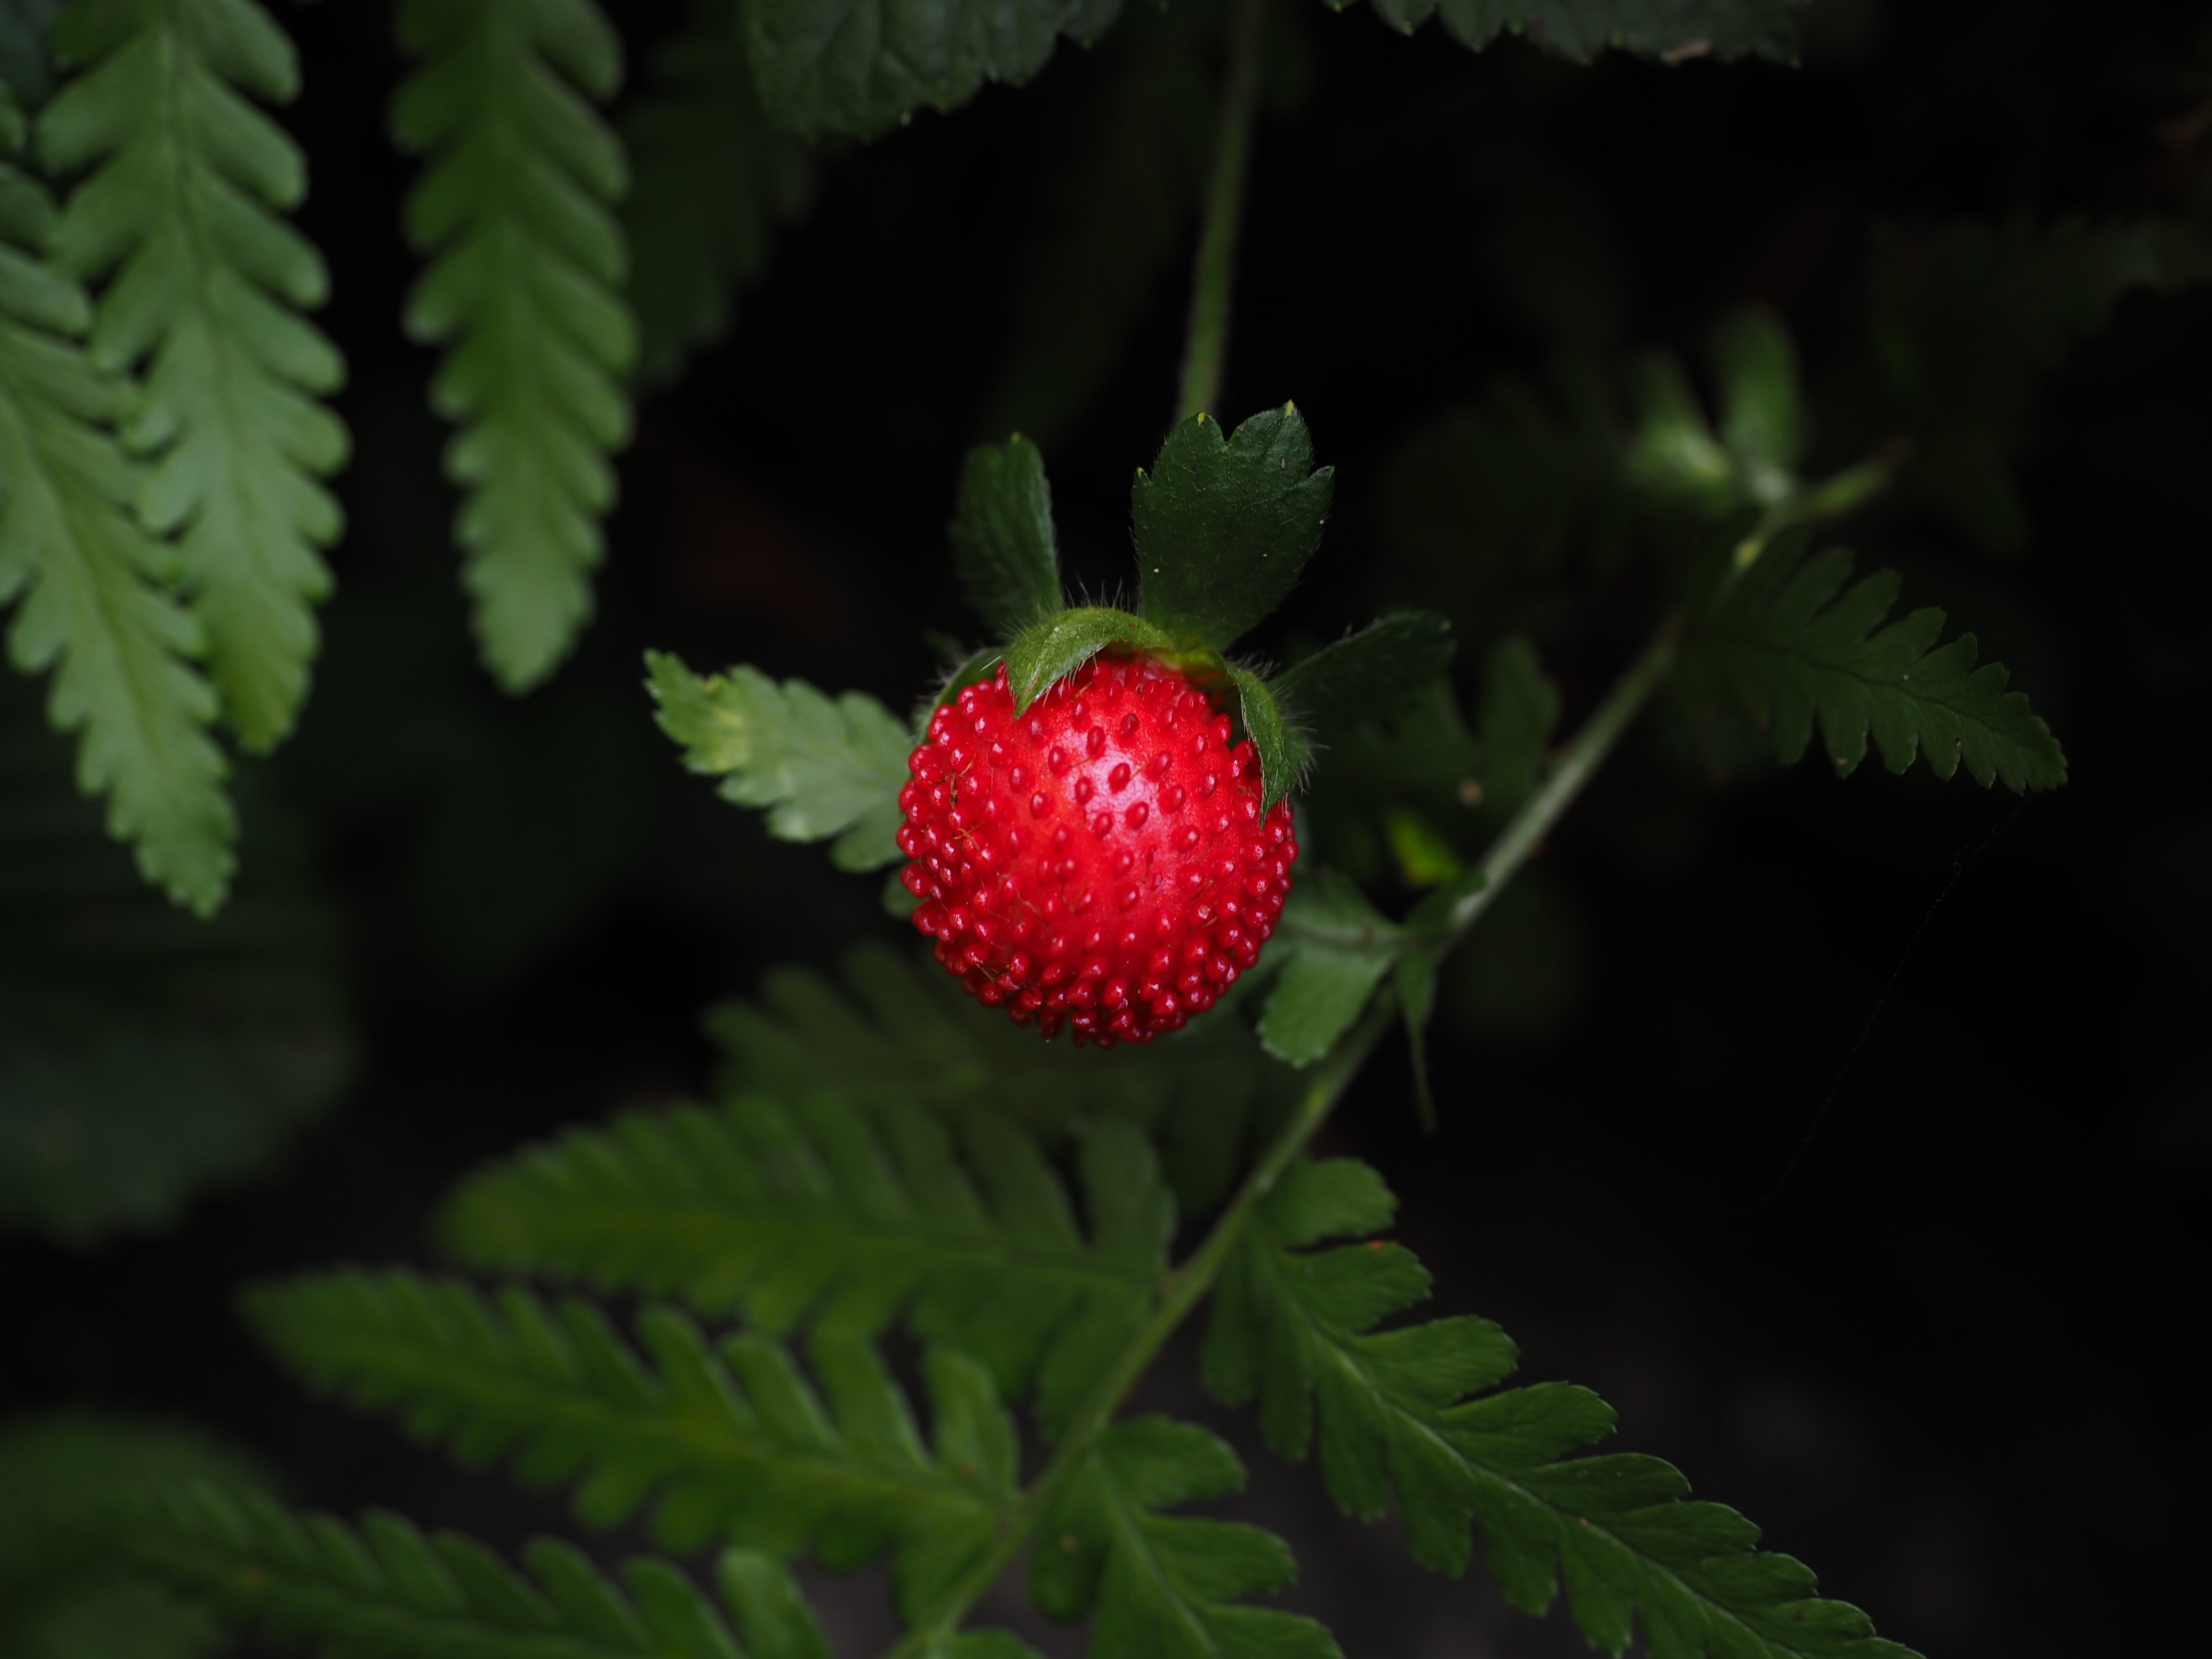
plant, fruit, berry, leaf, flower, food, green, red, produce, small, botany, flora, delicious, strawberry, shrub, strawberries, potentilla, macro photography, ornamental plant, infructescence, flowering plant, land plant, wine raspberry, indian translucent strawberry, translucent strawberry, potentilla indica, duchesnea indica, duchesnea, false strawberry, indian strawberry